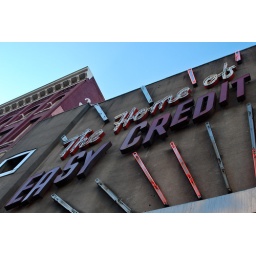
This is the neon sign above Dean's/Notsuoh, a very eclectic bar to say the least.